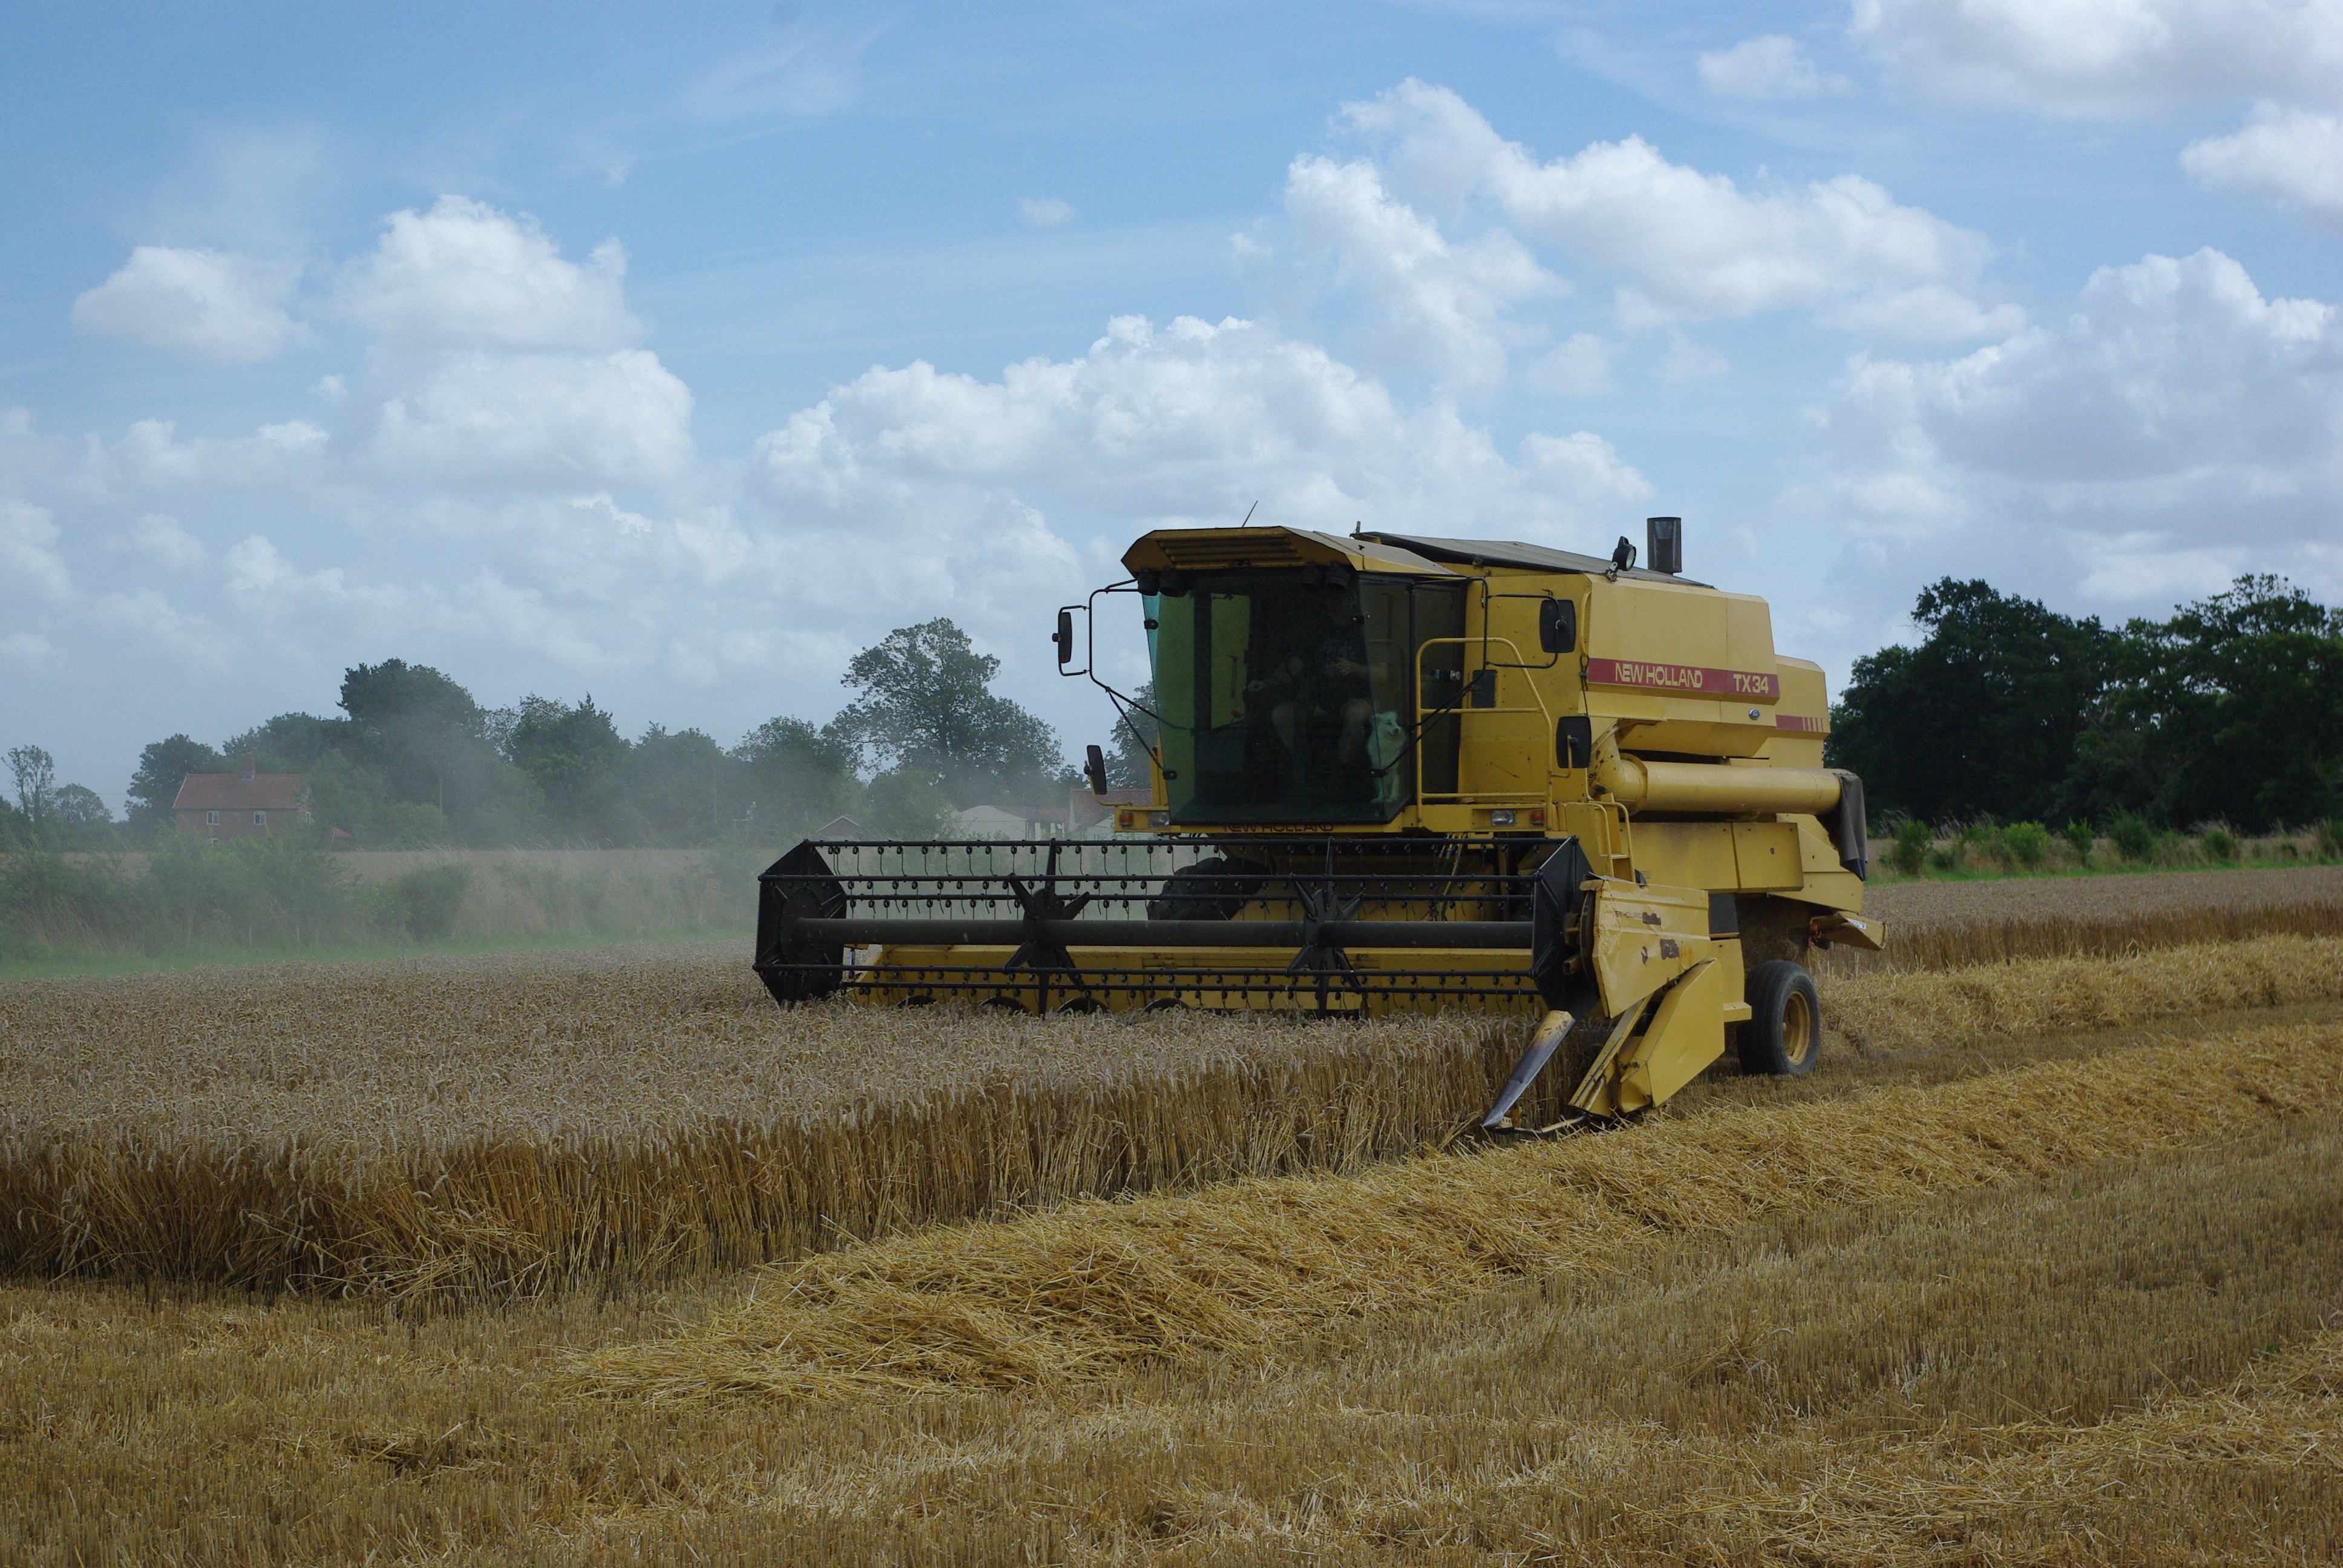
plant, field, farm, wheat, grain, prairie, countryside, seed, summer, farming, harvest, crop, grow, corn, fresh, soil, agriculture, farmland, cereal, farmer, harvesting, organic, harvester, rural area, combine harvester, grass family